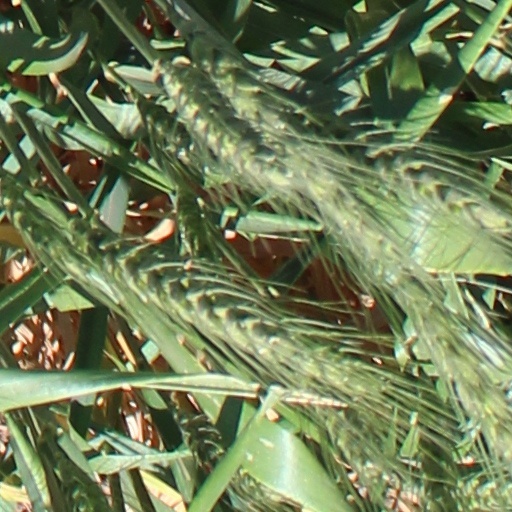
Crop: wheat